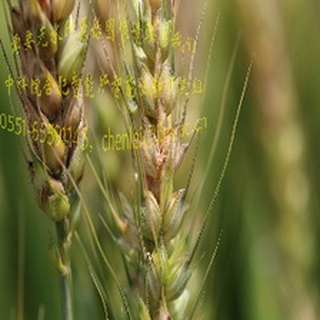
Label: wheat_fusarium_head_blight